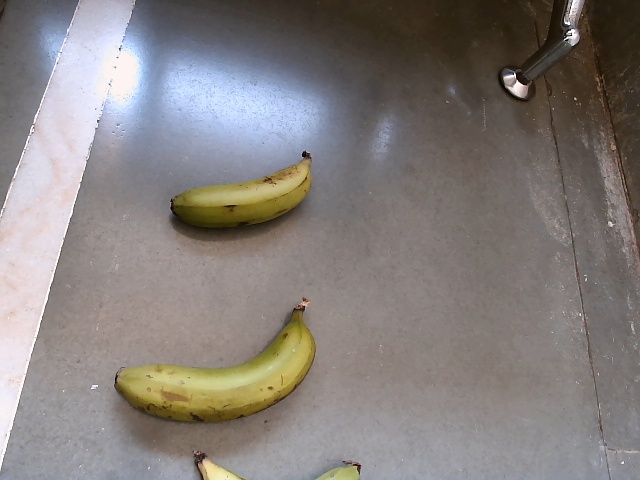
Label: Raw_Banana